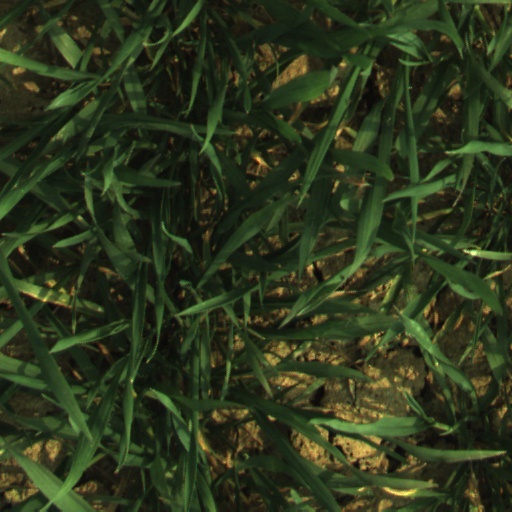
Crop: wheat